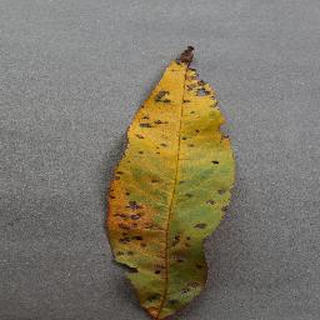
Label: peach_bacterial_spot